Hip-hop

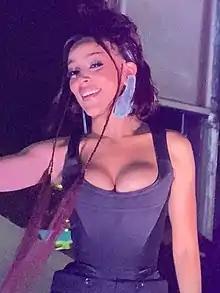
Doja Cat

Now a mainstream genre and dominating the charts, hip-hop became commercially oriented in the late 1990s. The musical approach was typified by Sean Combs who ruled the 1997 charts by repurposing old hits into new ones. Diana Ross' "I'm Coming Out" became "Mo Money Mo Problems". Herb Alpert's "Rise" became "Hypnotize". The Police's #1 hit "Every Breath You Take" became "I'll Be Missing You". The shiny suits he and his protege Mase wore became a punchline for the period. The same year, Will Smith's single "Gettin' Jiggy wit It" gave a catchier name for the era.